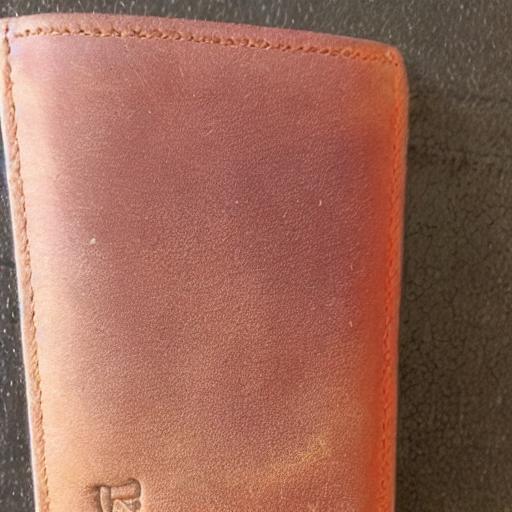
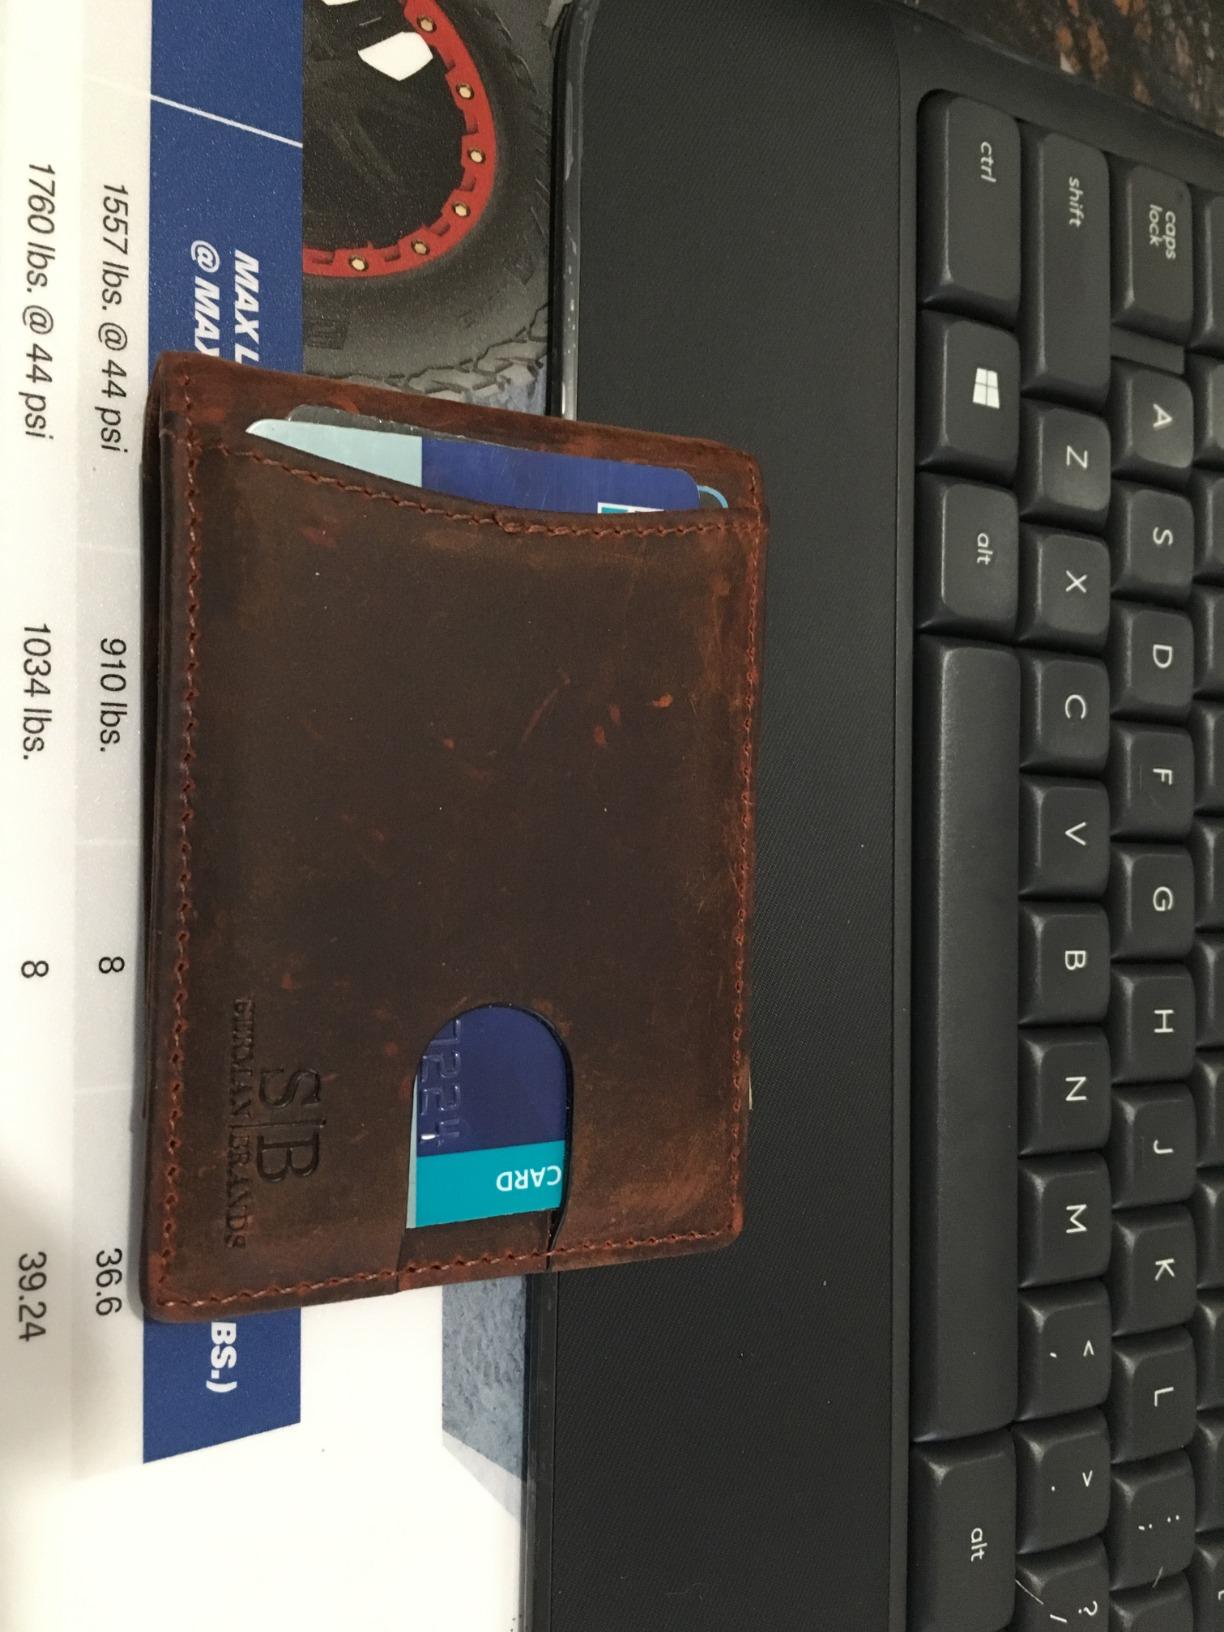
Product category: accessories_wallet
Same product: no